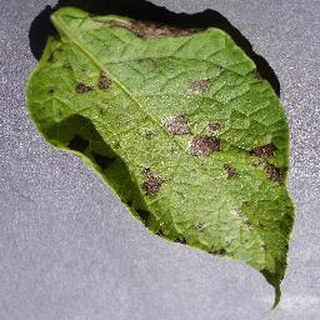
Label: potato_early_blight